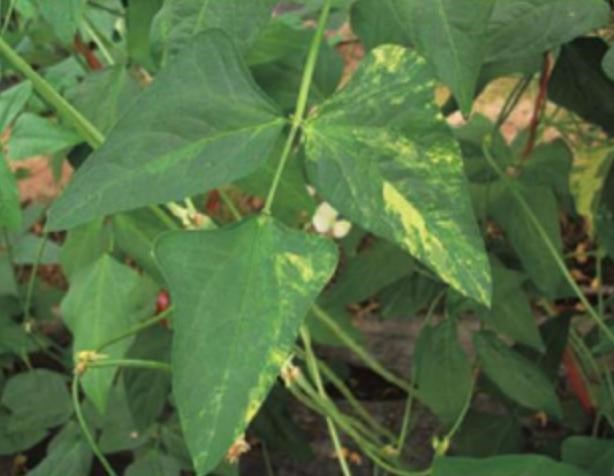
Plant: Bean
Disease: bean mosaic virus